New Zealand and Australian Division

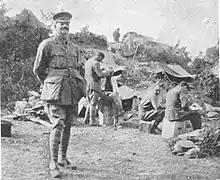
Unarmed soldiers and officers rest behind a ridge

On the morning of 8 May, the brigade received its orders to attack towards Krithia. Advancing along Fir Tree Spur, it would be a daylight assault with three battalions, while the Otago Battalion was placed in reserve, having suffered heavily at Baby 700. Planning for the attack was inadequate: there was no time given for preparation, and there was little knowledge of the objective, or the dispositions of the defending troops. Nevertheless, in the first effort, they attempted to charge across a position dubbed the Daisy Patch, near a dry creek bed and lacking any cover. As they went forward, the New Zealanders were engaged from both flanks. Coming under heavy machine gun and rifle fire from Ottoman defenders in the Gully Ravine, the attack was halted after only and the New Zealanders were forced to dig in by 3:00 pm. Throughout the afternoon, the New Zealanders endured constant fire on their positions, which continued to inflict casualties.